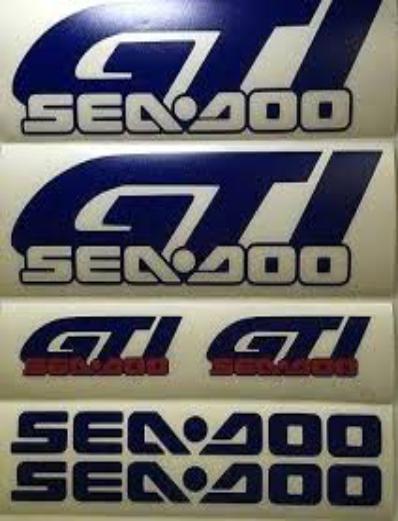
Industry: Sports